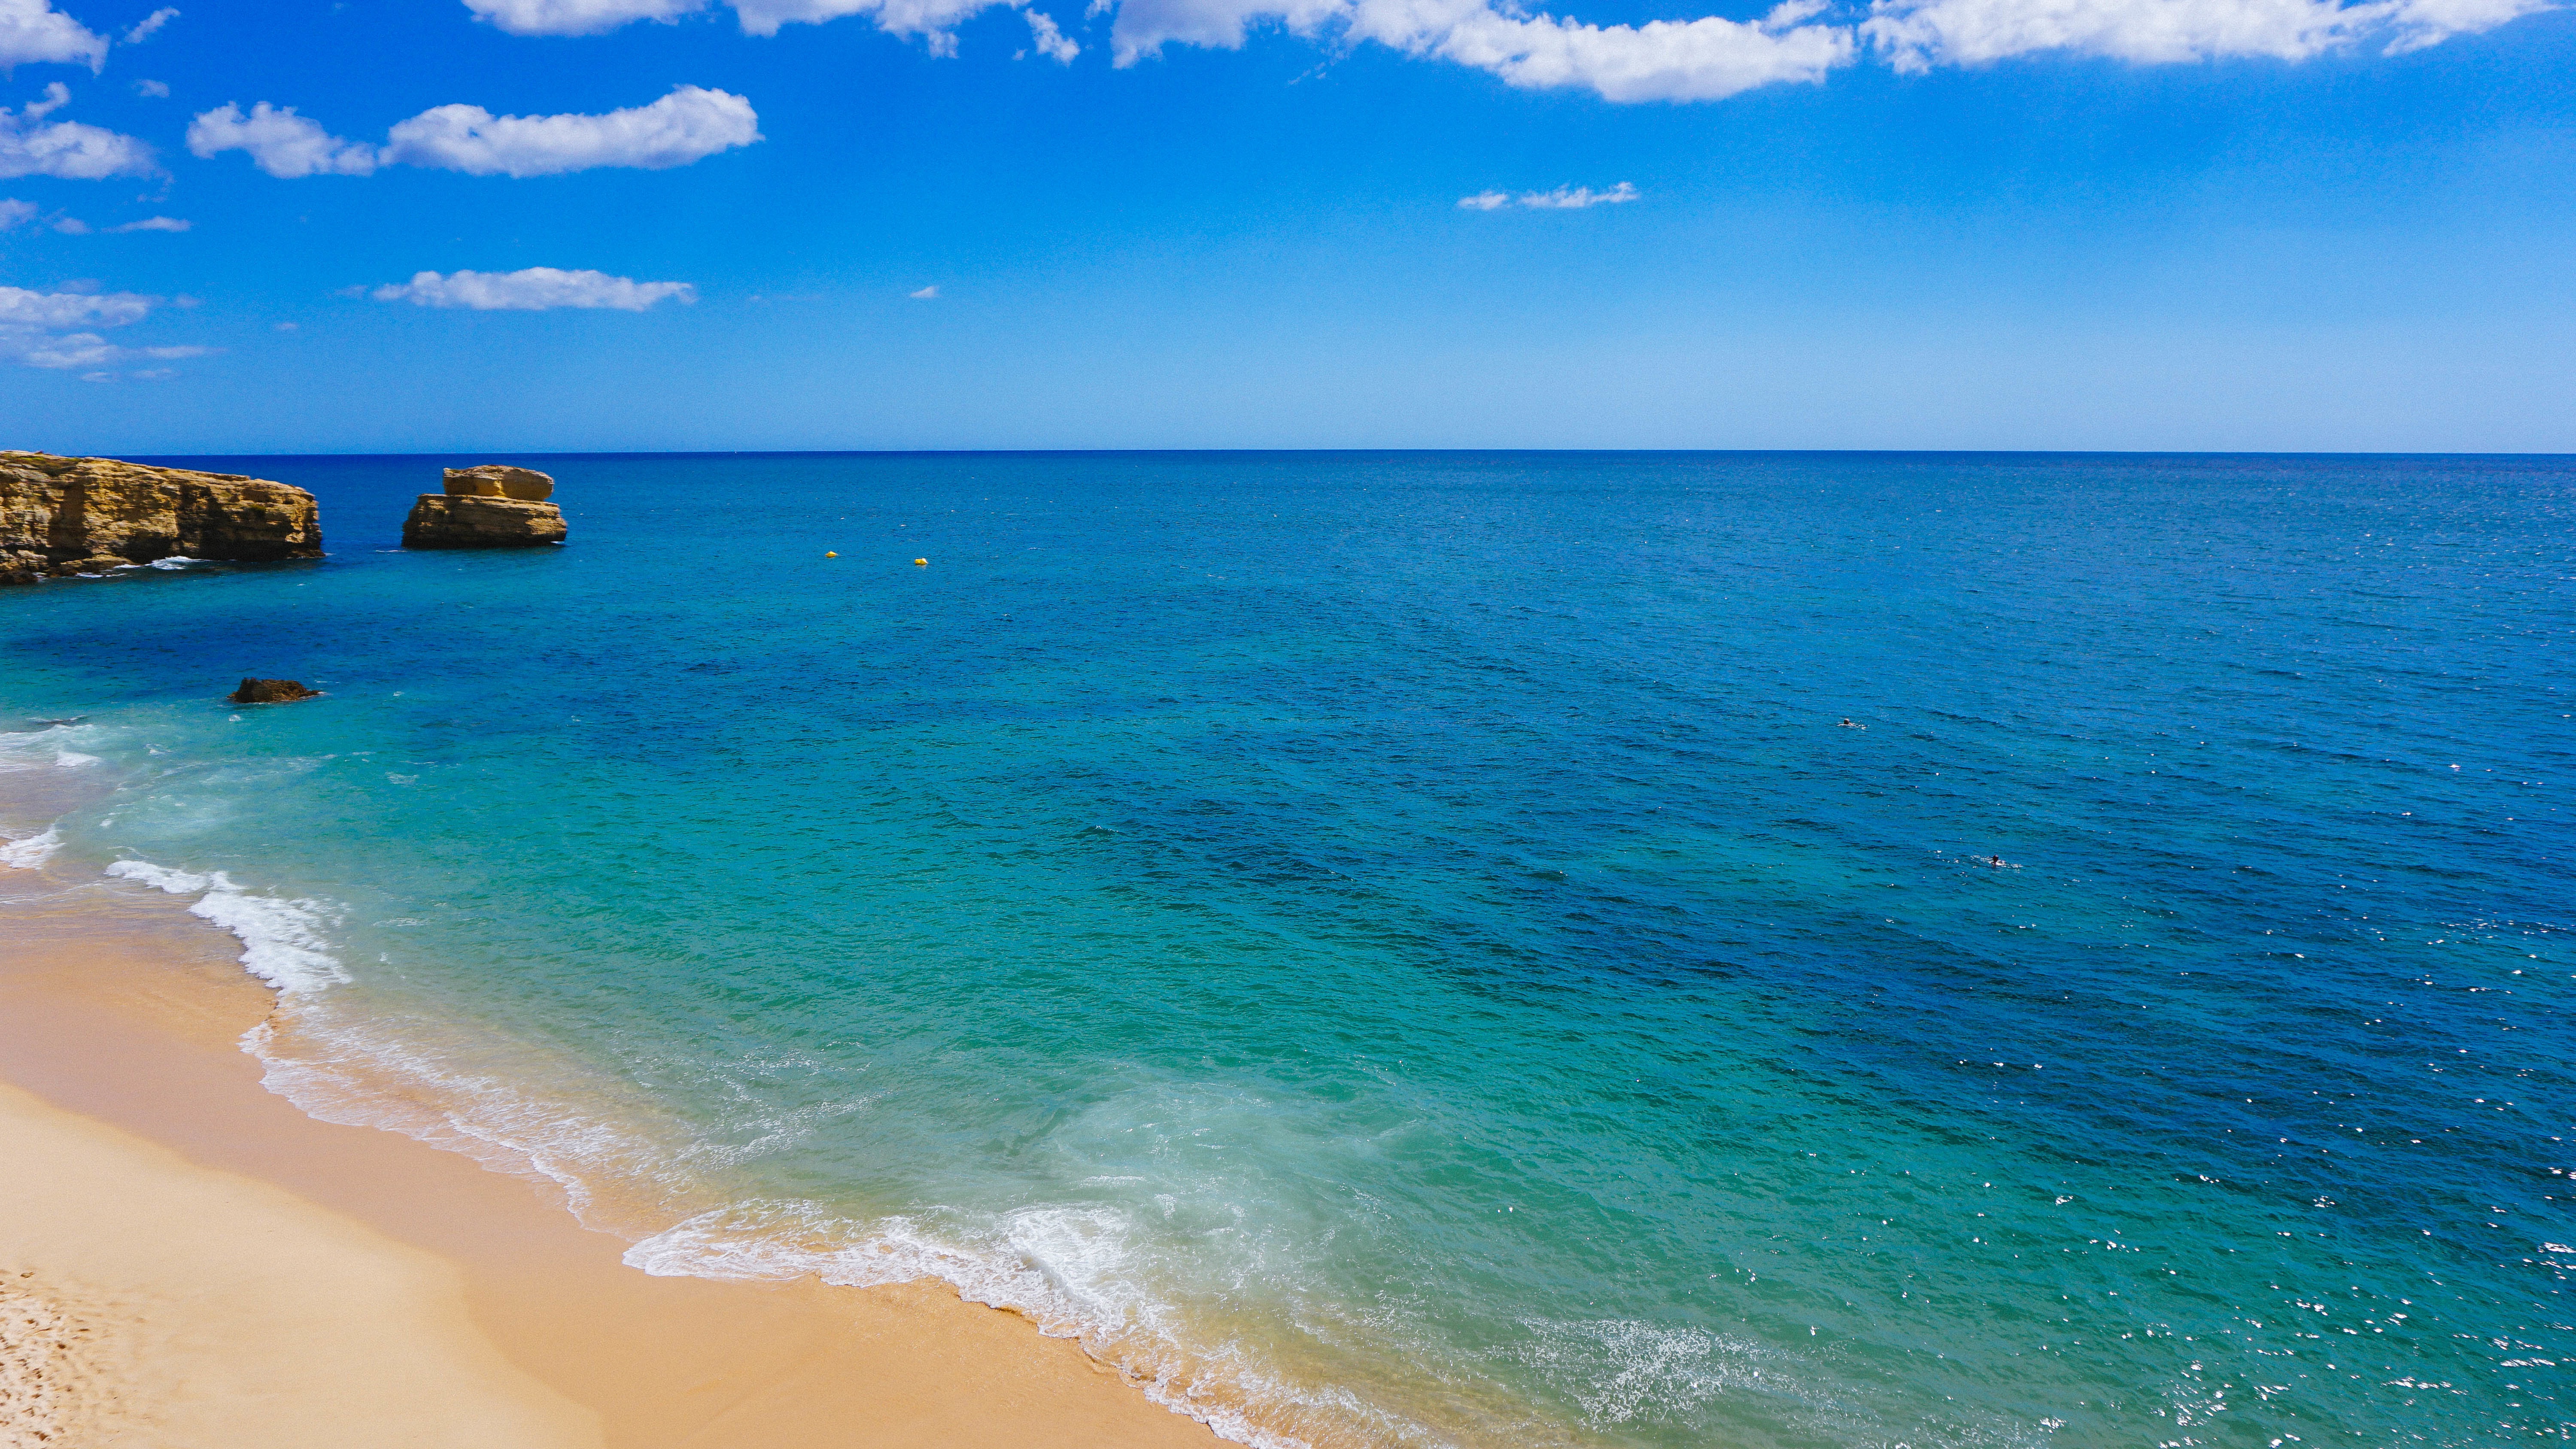
beach, sea, coast, ocean, horizon, shore, wave, vacation, lagoon, bay, terrain, body of water, caribbean, cape, islet, wind wave